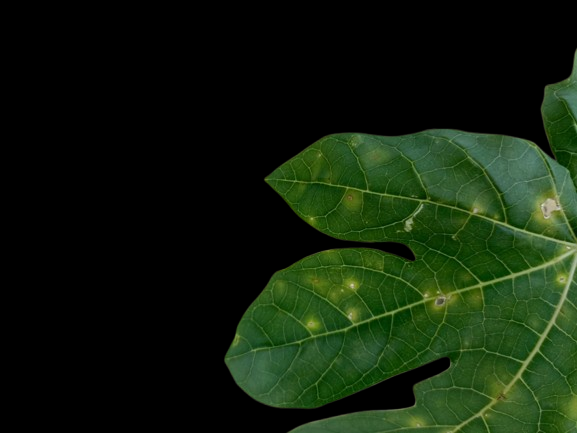
Crop: Papaya
Label: Carica_Insect_Hole